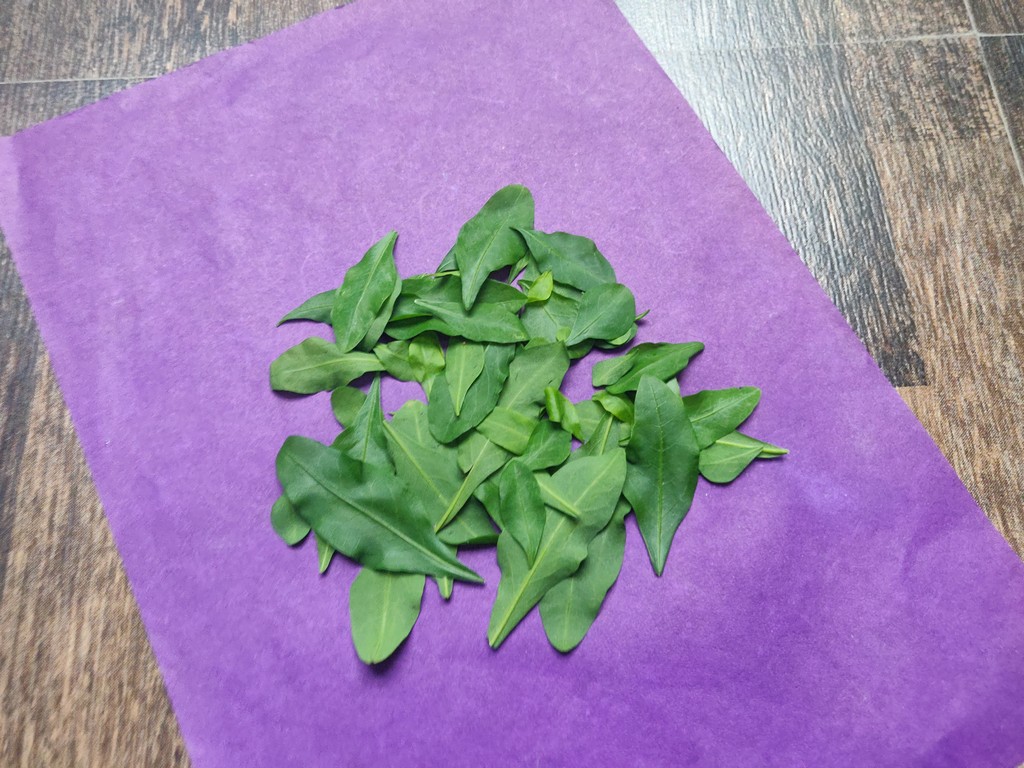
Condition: Healthy
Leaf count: multiple
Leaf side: unknown